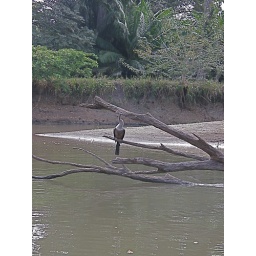
Anhinga bird seen during boat ride on shore of lake near Cano Negro